Ivan Kecojević

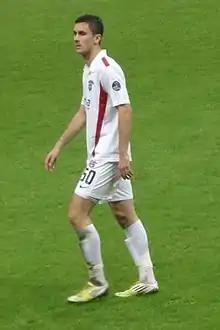
Kecojević with Gaziantepspor in 2013

Ivan Kecojević (Montenegrin Cyrillic: Иван Кецојевић, born 10 April 1988) is a Montenegrin footballer who plays as a central defender.